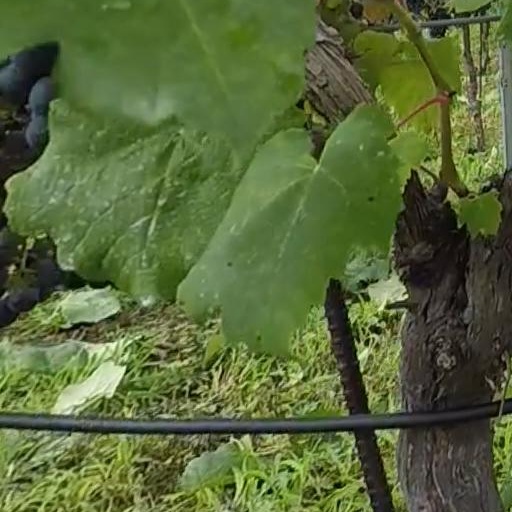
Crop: grape